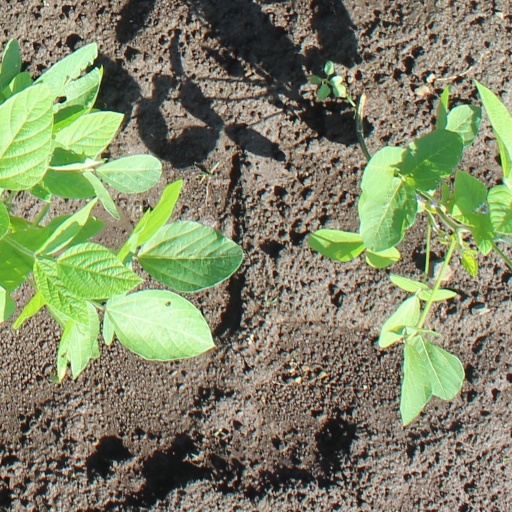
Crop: soybean